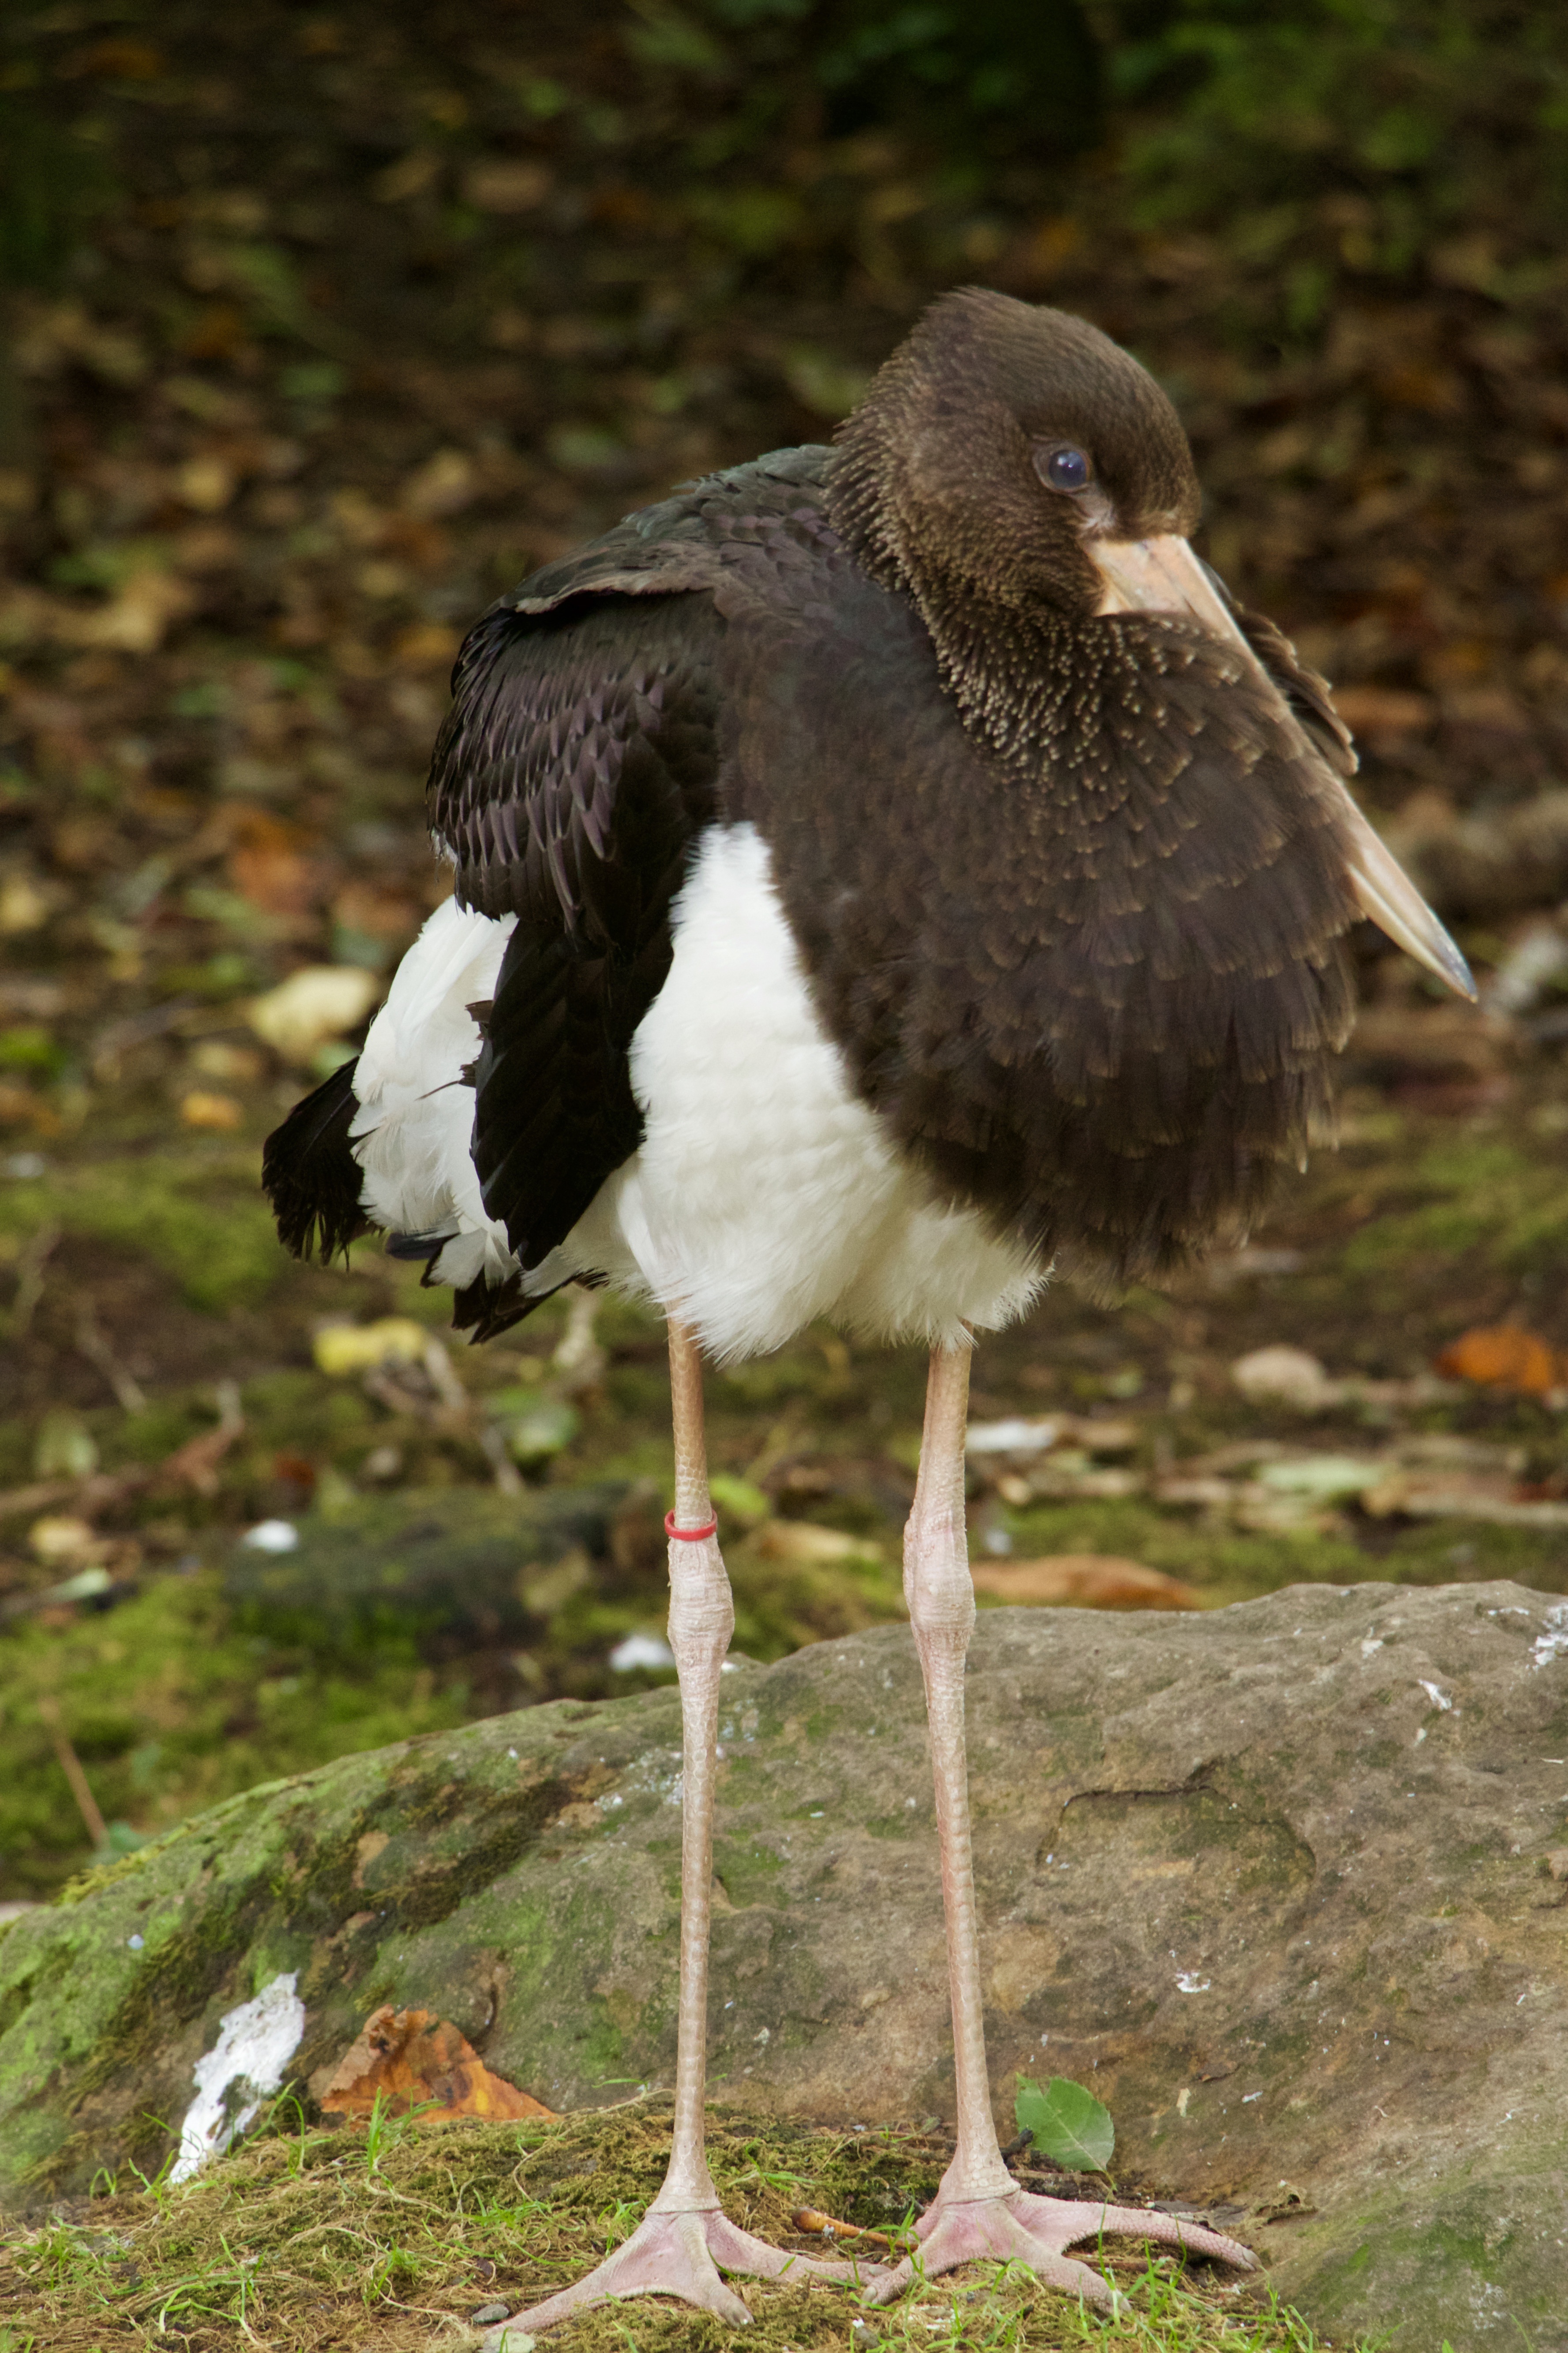
nature, bird, wildlife, beak, fauna, stork, animals, vertebrate, shorebird, white stork, brown stork, ciconiiformes, marabou stork